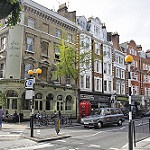
Scene: Outdoor